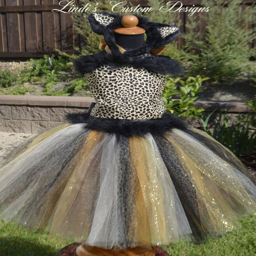
88 of the - diy for life